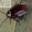
Label: cockroach